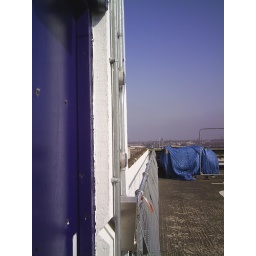
Taken with a Praktica Mini, A blue door in a Digbeth car park, Birmingham UK March 19th 2009